King Baudouin Ice Shelf

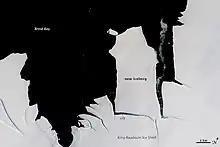
A 70-square-kilometer chunk of ice broke off from the King Baudouin Ice Shelf in January 2015. The last time that part of King Baudouin calved such a large iceberg was in the 1960s.

The King Baudouin Ice Shelf (also called Roi Baudouin Ice shelf, from French: Plateforme de glace Roi Baudouin) in Dronning Maud Land, East Antarctica, is within the Norwegian part of Antarctica. It is named after King Baudouin of Belgium (1930-1993).